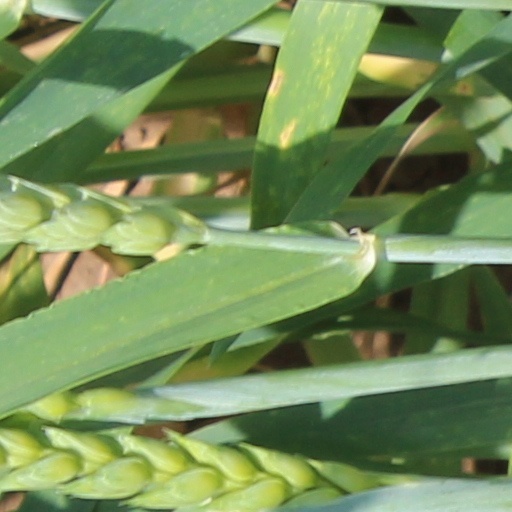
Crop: wheat